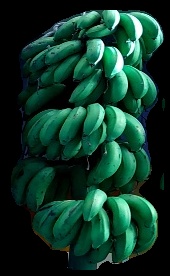
Variety: rasbale
Grade: grade2